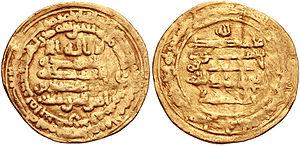
Abû Bakr Muhammad ben Tughj al-Ikhchîd est le premier gouverneur ikhchidide d’Égypte en 935.
L’histoire de la Palestine retrace les événements de cette région historique et géographique du Proche-Orient située entre la mer Méditerranée et le désert à l'est du Jourdain et au nord du Sinaï.